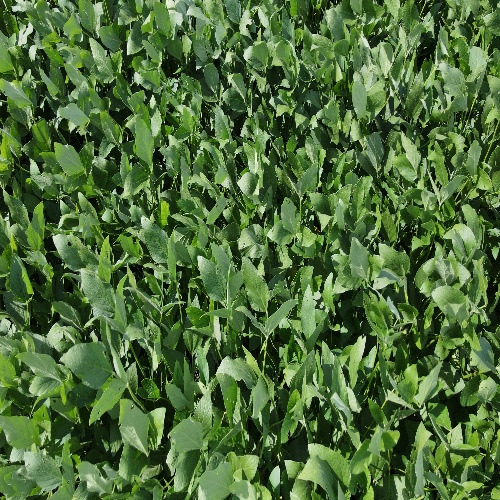
Label: Caterpillar